Bindeshwari Dubey

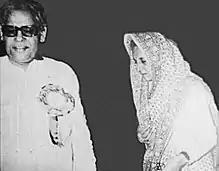
Bindeshwari Dubey with Indira Gandhi in Bokaro Steel Worker's Union office in sector-3, Bokaro Steel City in the year 1979

Dubey was a member of Bihar Legislative Assembly for five periods as a representative of the Bermo constituency, being 1952–57, 1962–67, 1967–69, 1969–72, 1972–77. Between 1985 and 1988 he was again a member, this time for the Shahpur constituency.